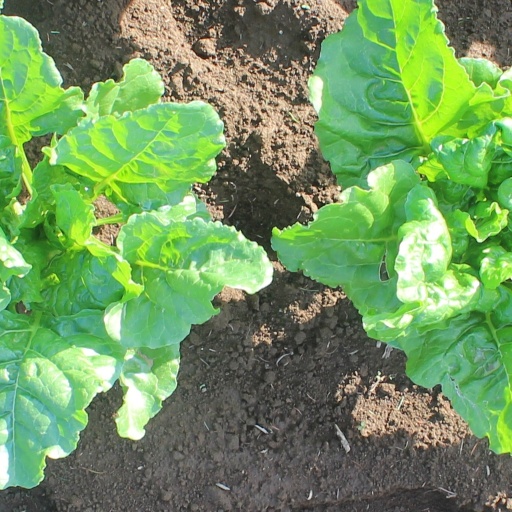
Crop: sugar beet